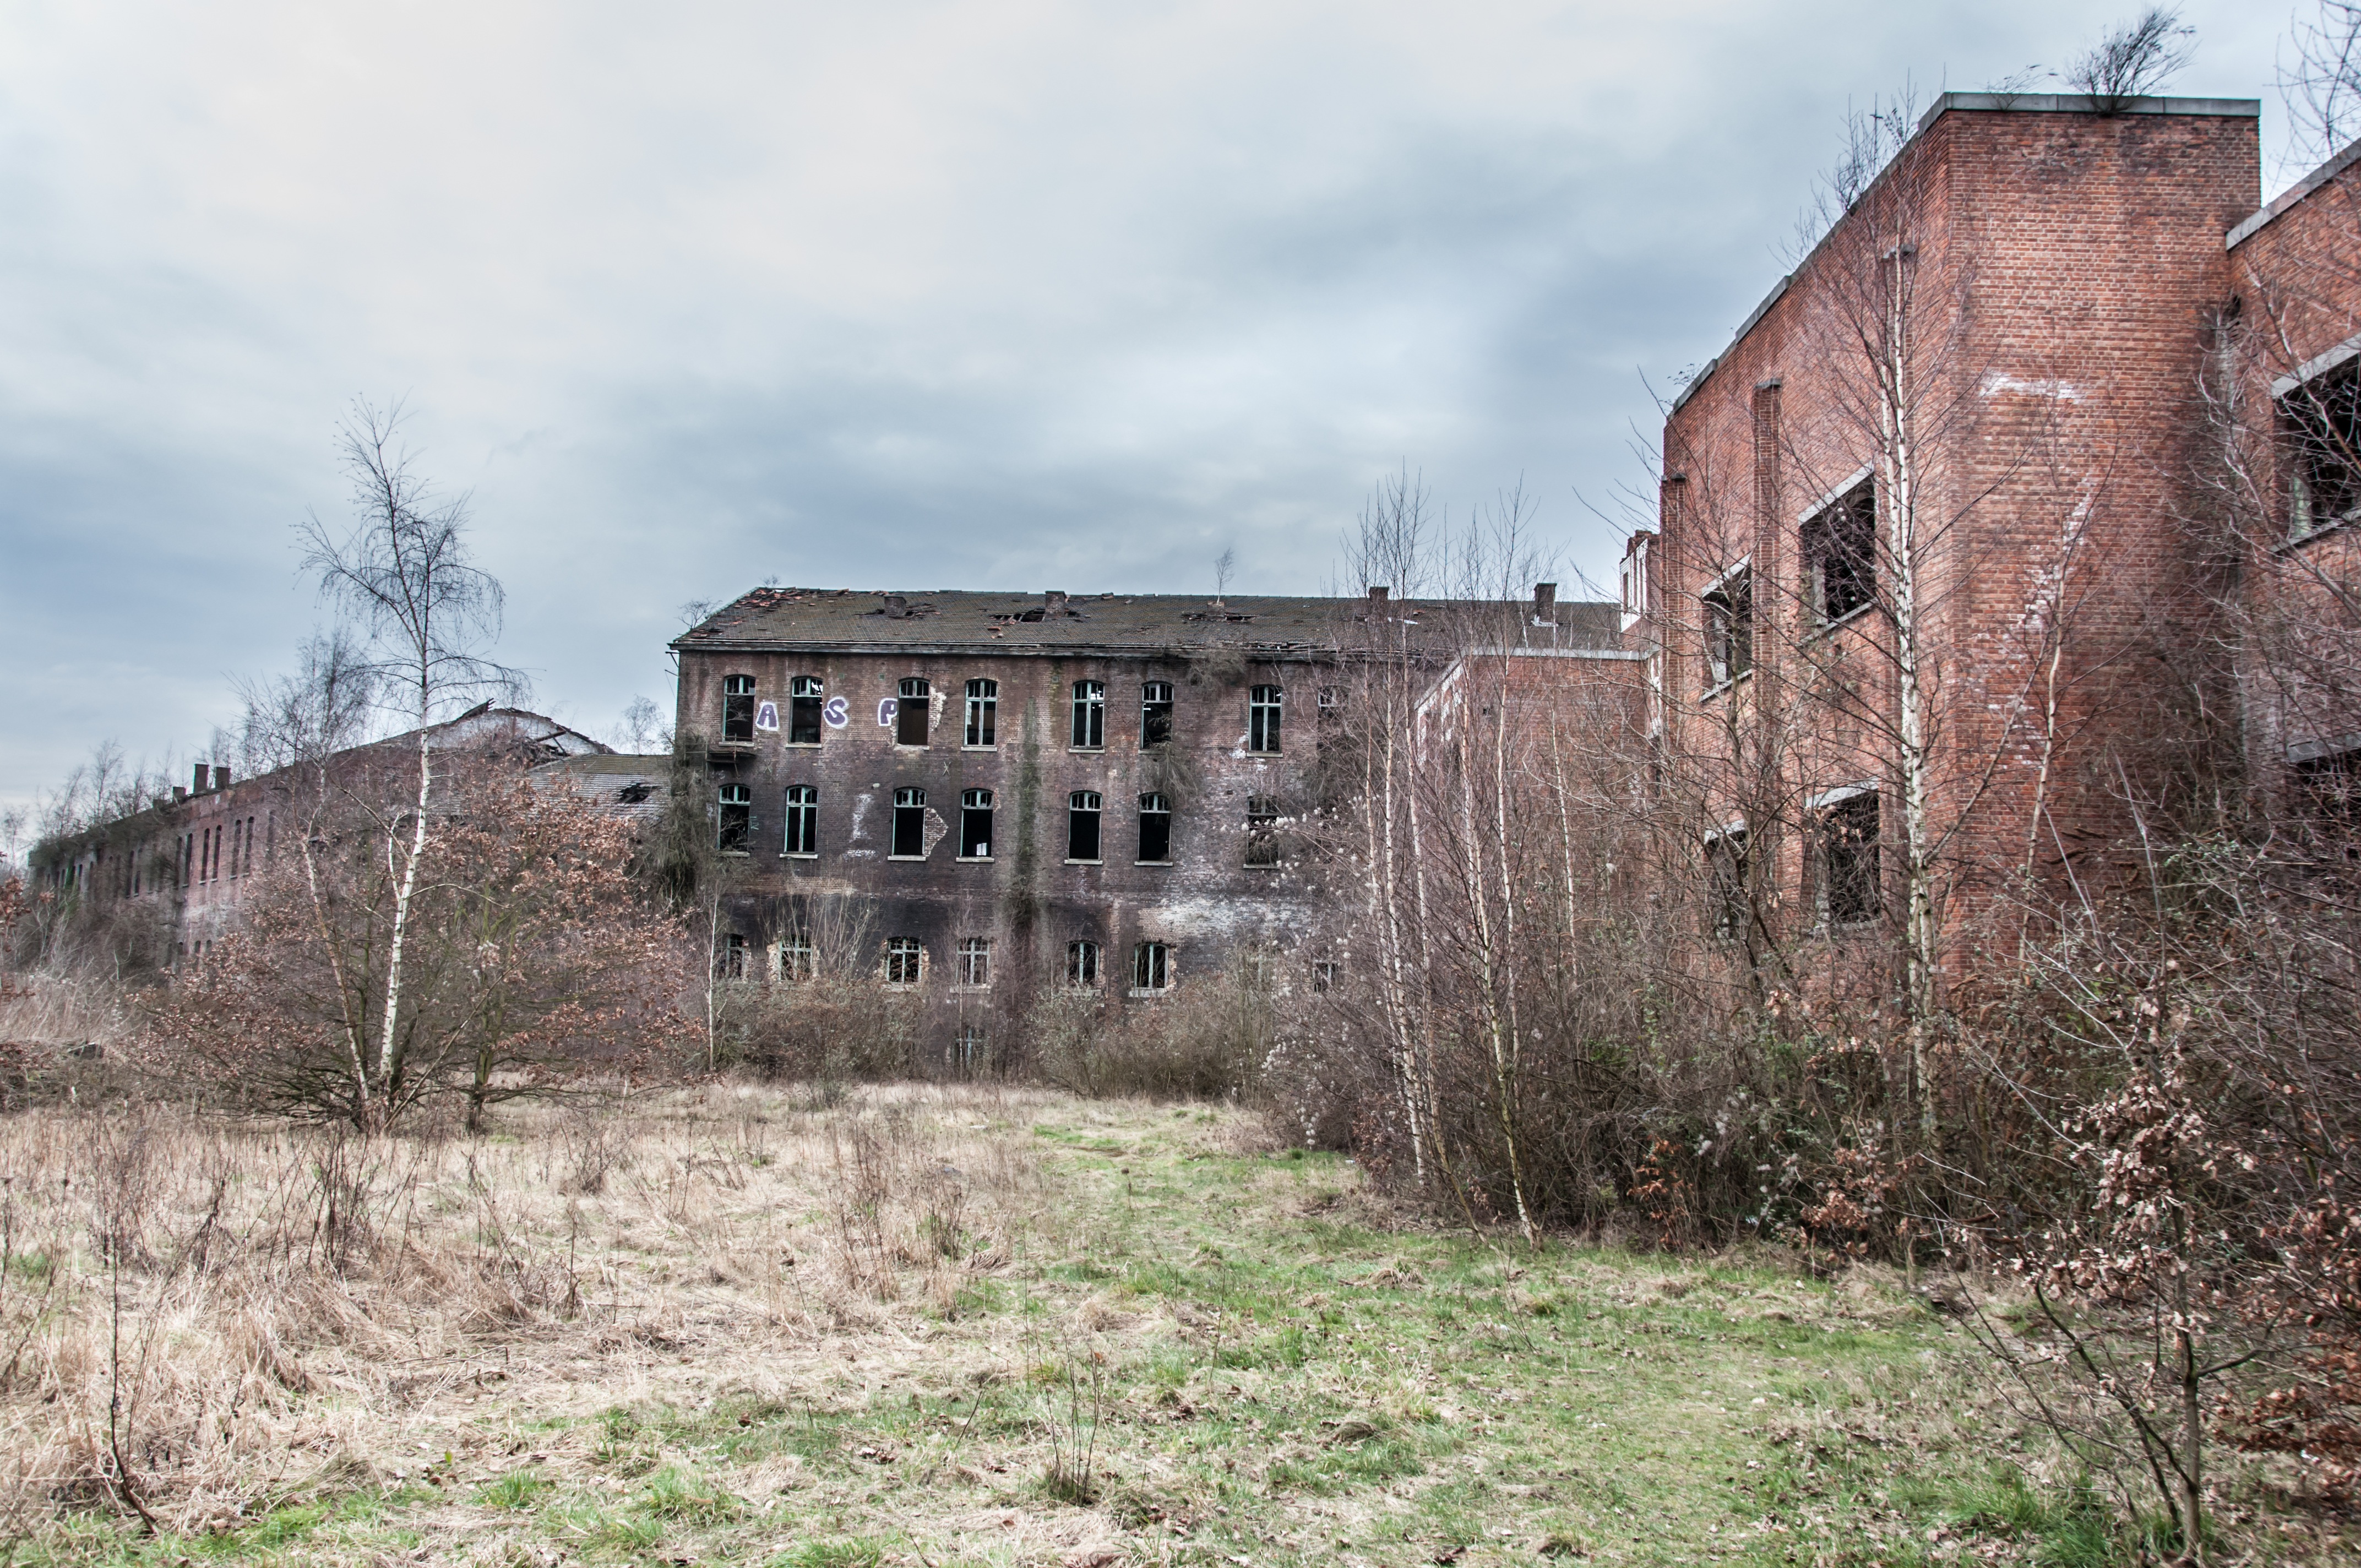
structure, house, texture, building, old, stone, village, transport, construction, castle, fortification, brick, background image, old house, stones, background, ruins, bricks, estate, expired, rural area, old buildings and structures, old wall, stone house, crumble, crumbled, vintage wall, ancient history